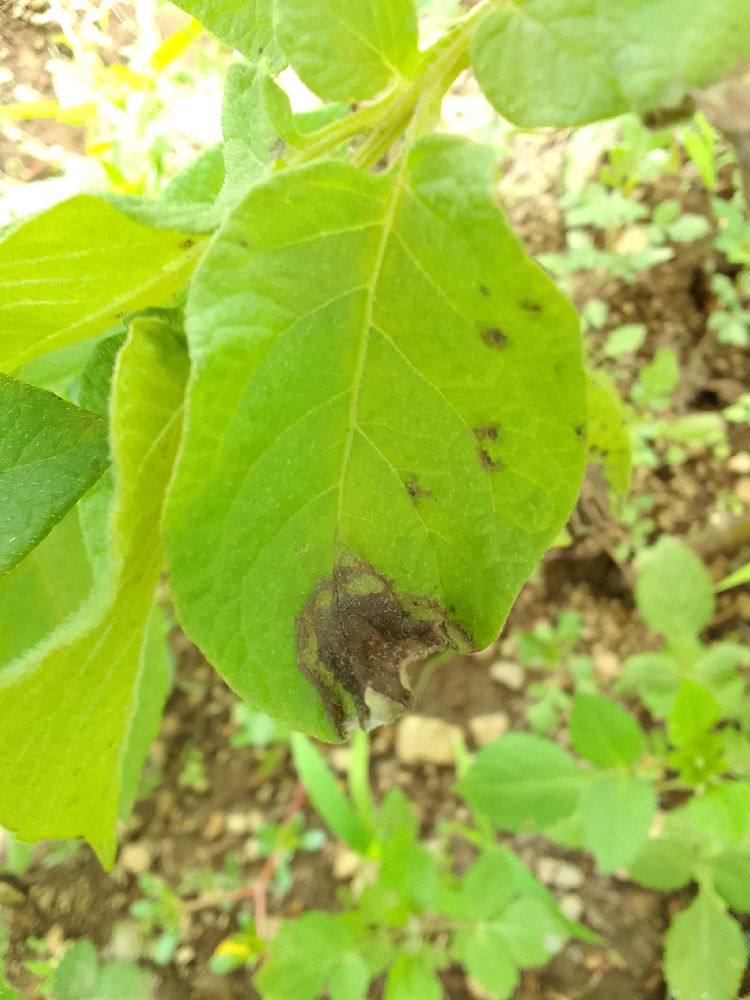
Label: Late blight